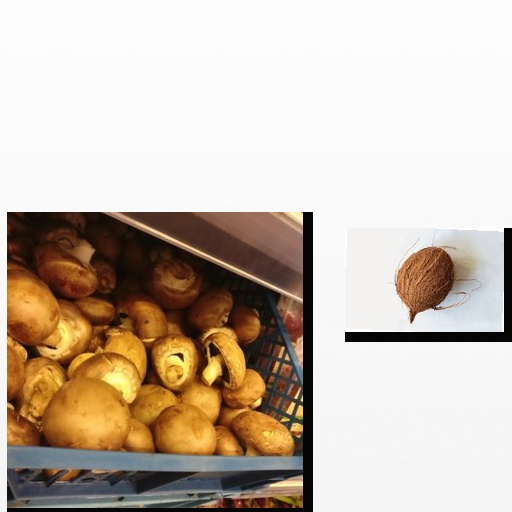
Food items: coconut, mushroom